Celts

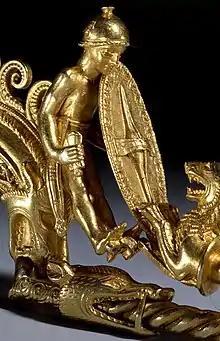
Celtic Warrior Represented in the Braganza Brooch, Hellenistic art, 250–200 BC.

Very few reliable sources exist regarding Celtic views on gender roles, though some archaeological evidence suggests their views may have differed from those of the Greco-Roman world, which tended to be less egalitarian. Some Iron Age burials in northeastern Gaul suggest women may have had roles in warfare during the earlier "La Tène" period, but the evidence is far from conclusive. Celtic individuals buried with both female jewellery and weaponry have been found, such as the Vix Grave in northeastern Gaul, and there are questions about the gender of some individuals buried with weaponry. However, it has been suggested that the weapons indicate high social rank rather than masculinity.